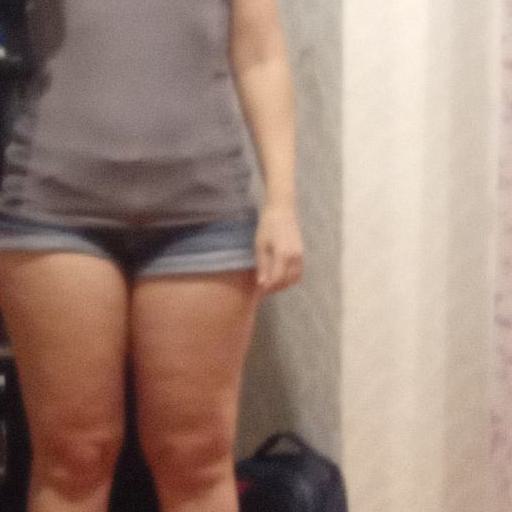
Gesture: no_gesture